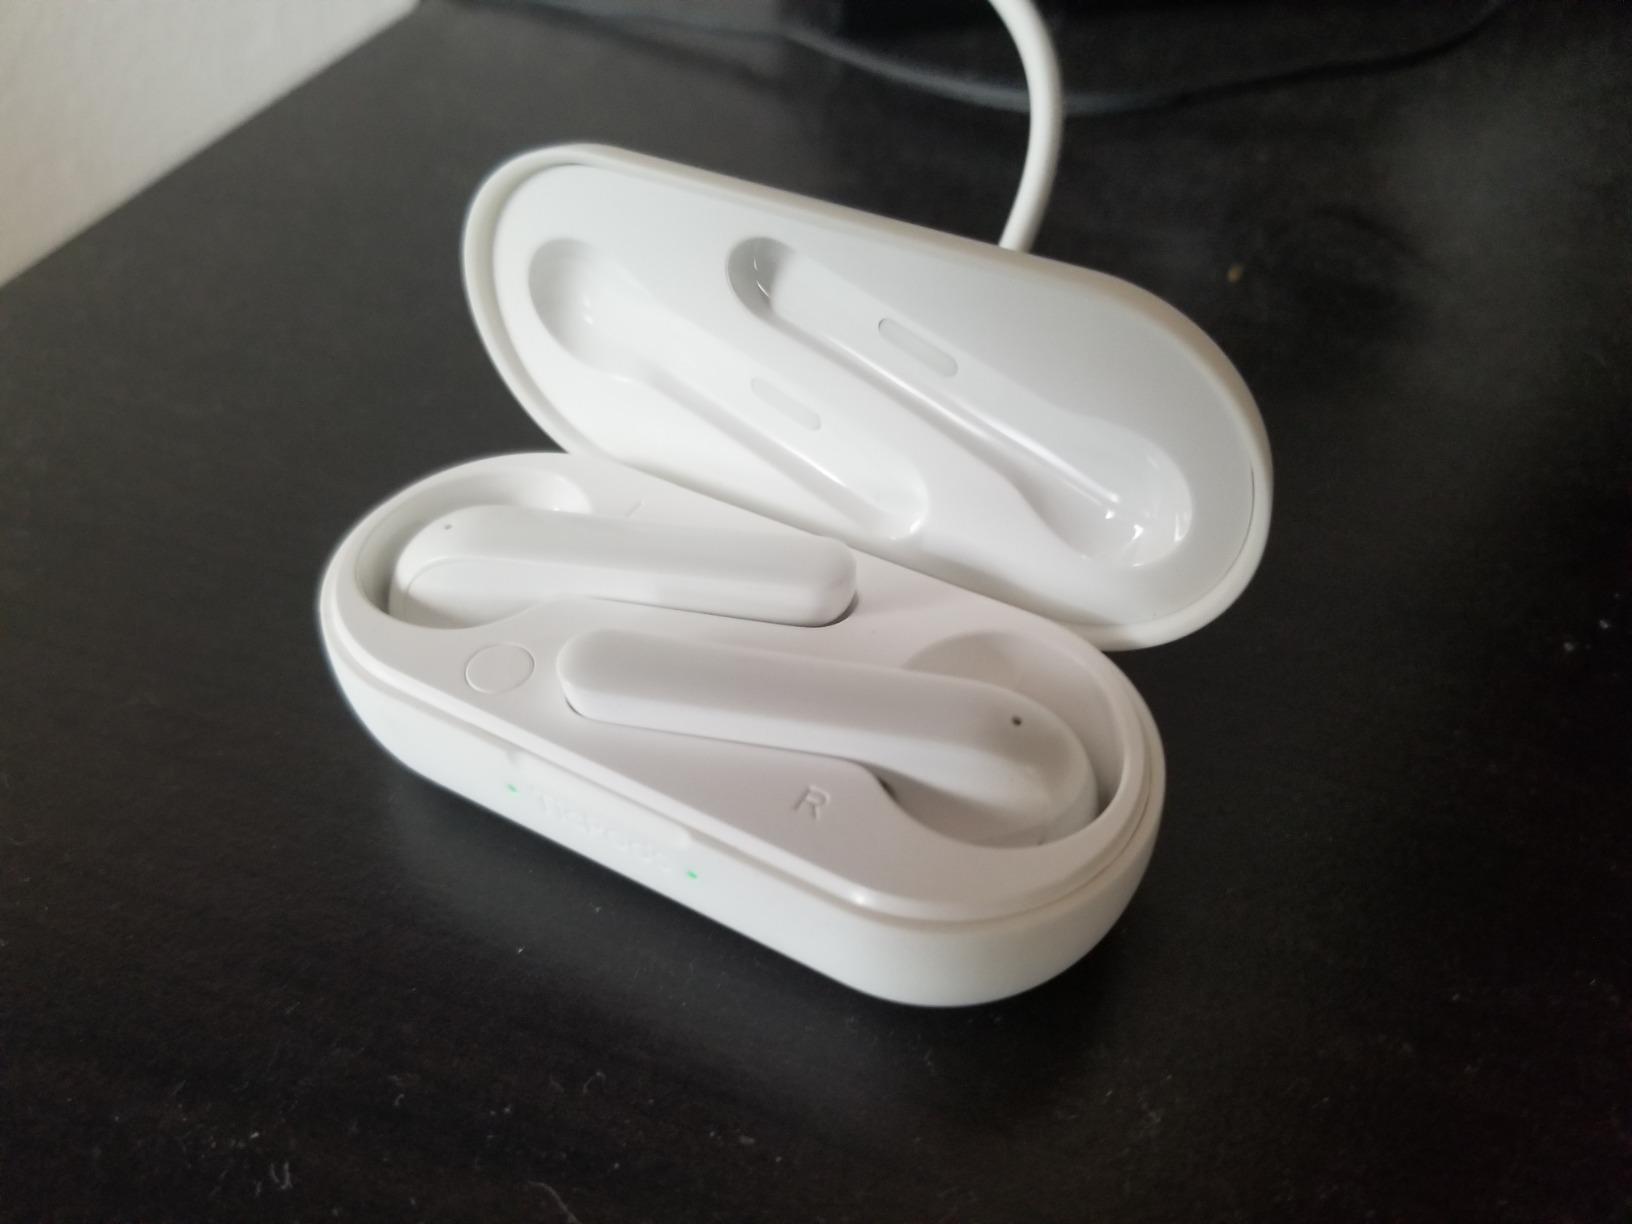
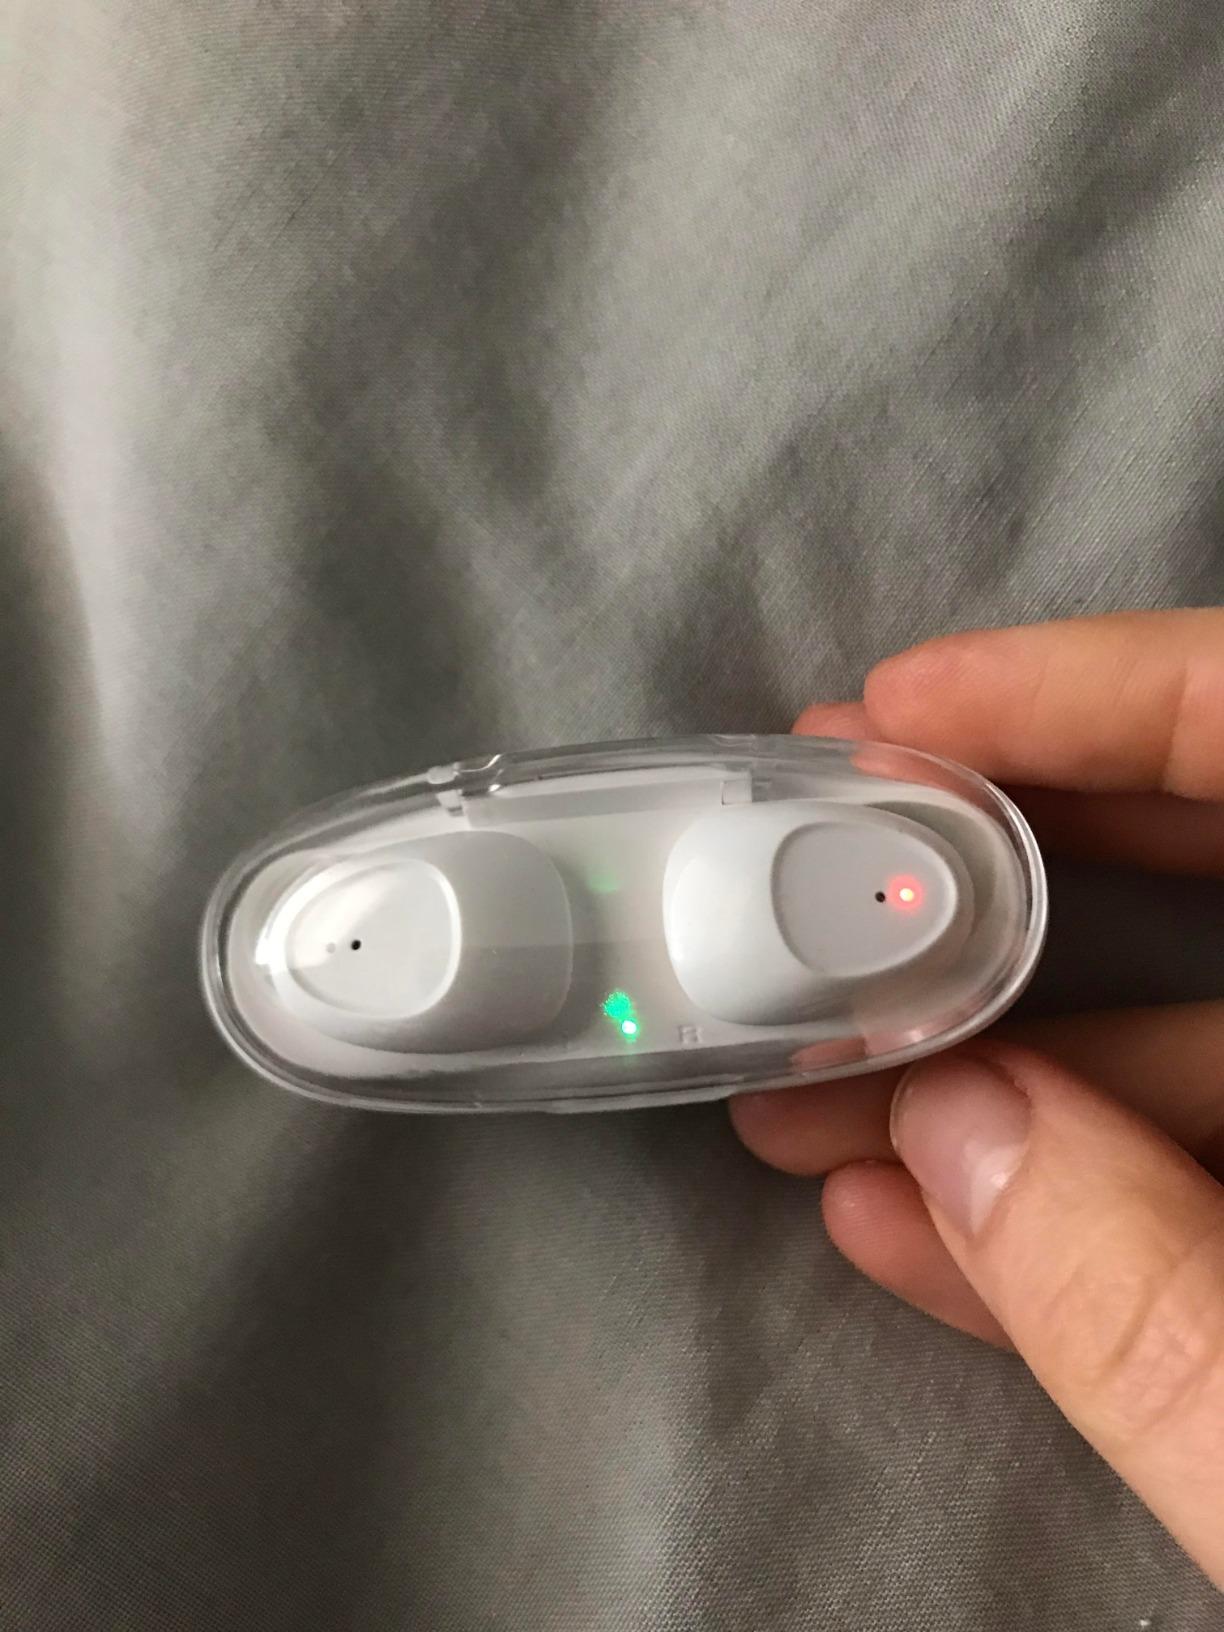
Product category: earbuds
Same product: no